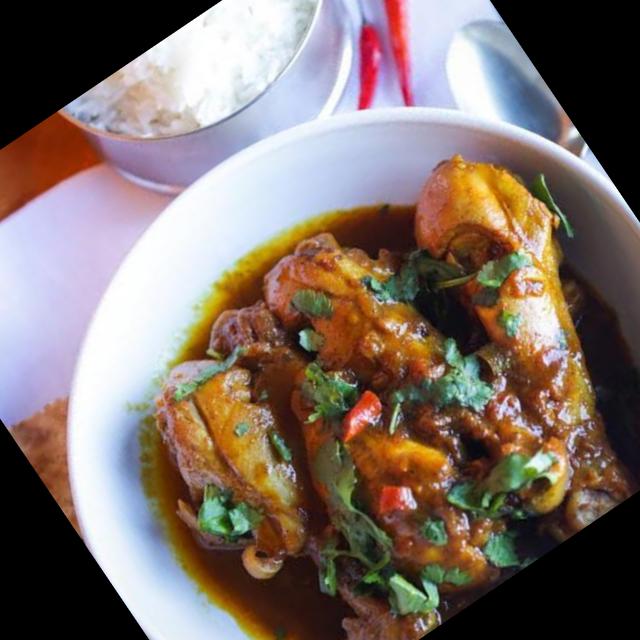
Dish: chicken_curry